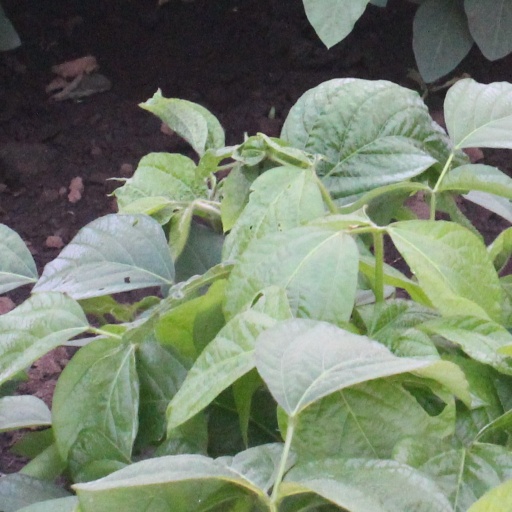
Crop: soybean